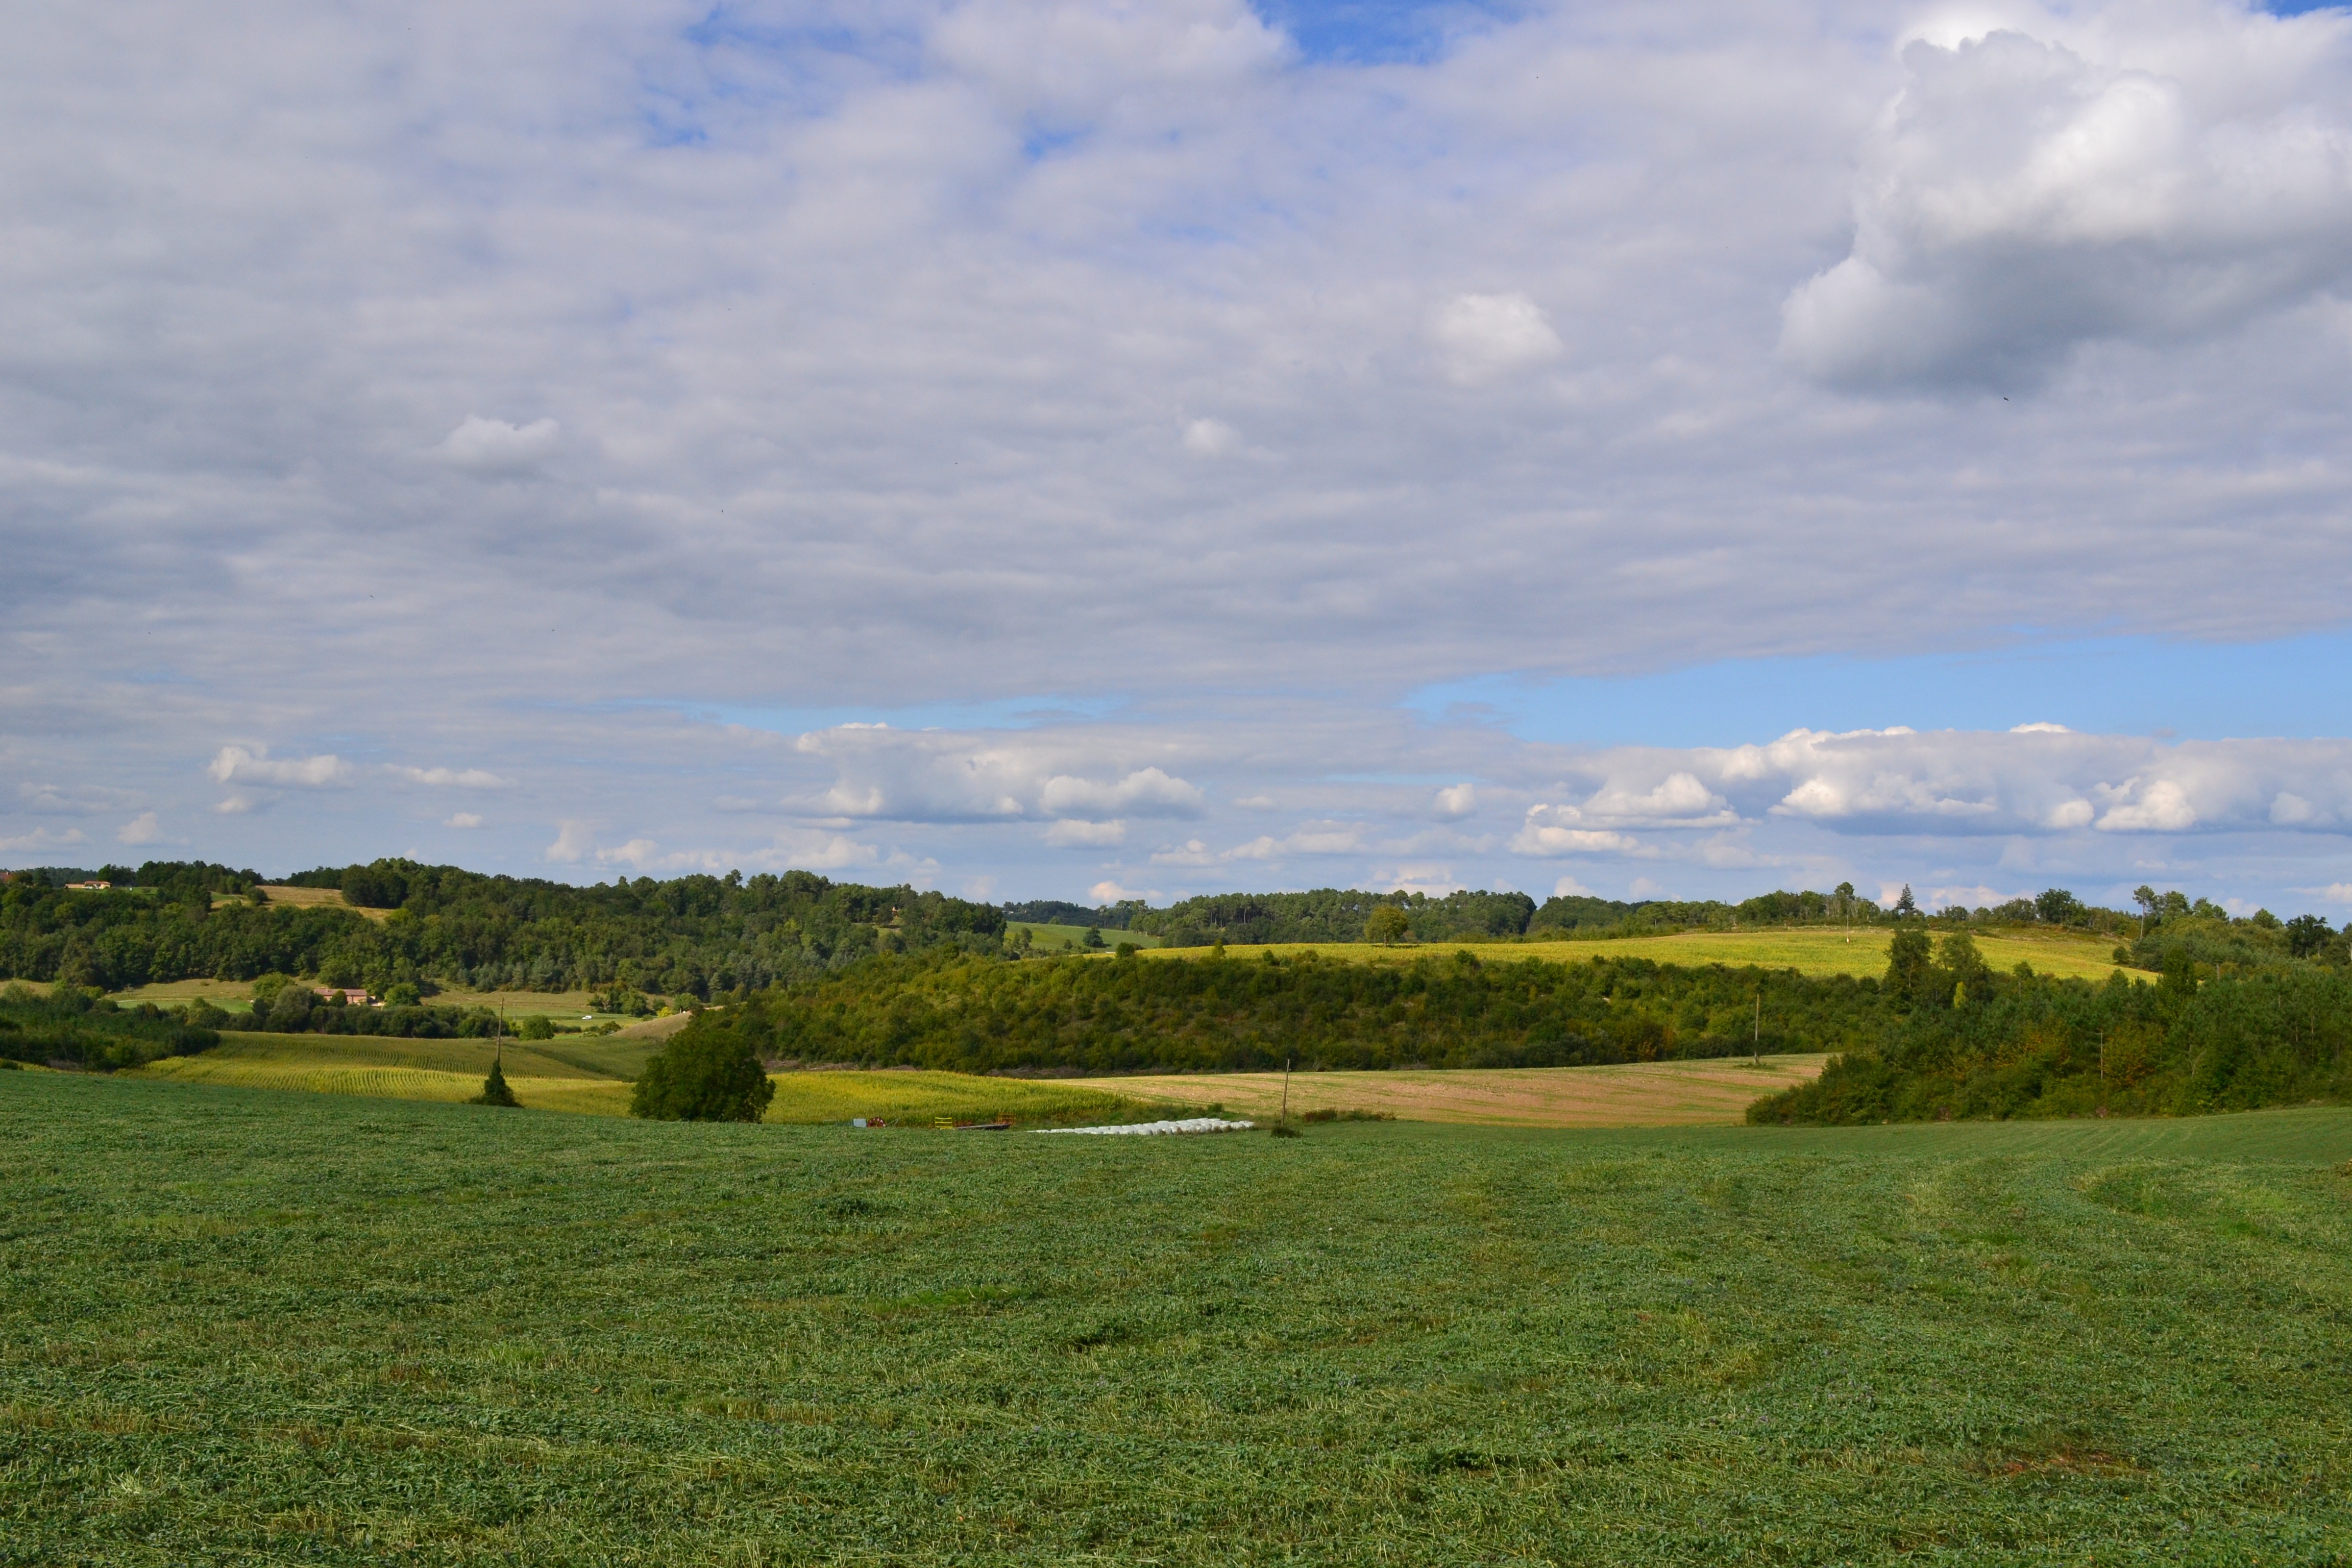
landscape, tree, nature, grass, horizon, marsh, mountain, cloud, sky, field, meadow, prairie, hill, france, pasture, agriculture, savanna, plain, clouds, fields, grassland, wetland, plateau, dordogne, habitat, pre, ecosystem, steppe, rural area, natural environment, geographical feature